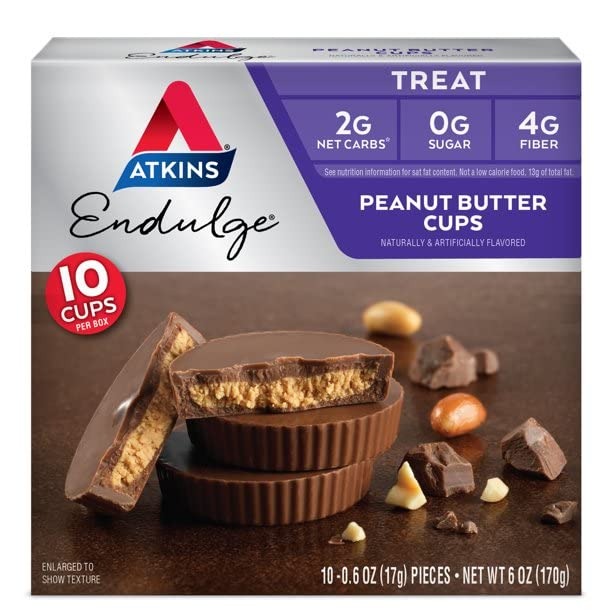
Item Name: Atkins Peanut Butter Cups (Case of 6)
Product Description: Atkins Peanut Butter Cups
Value: 6.0
Unit: Count

Price: 7.49